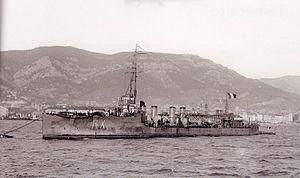
La classe Enseigne Roux fut la treizième classe de contre-torpilleurs construite pour la Marine nationale française entre 1913 et 1915. Elle fut réalisée à l'arsenal de Rochefort et au chantier Augustin Normand Le Havre.